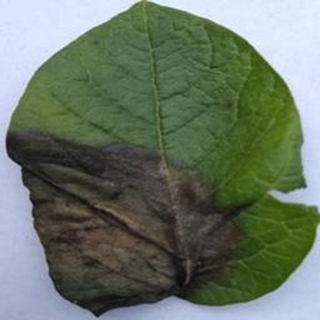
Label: potato_late_blight